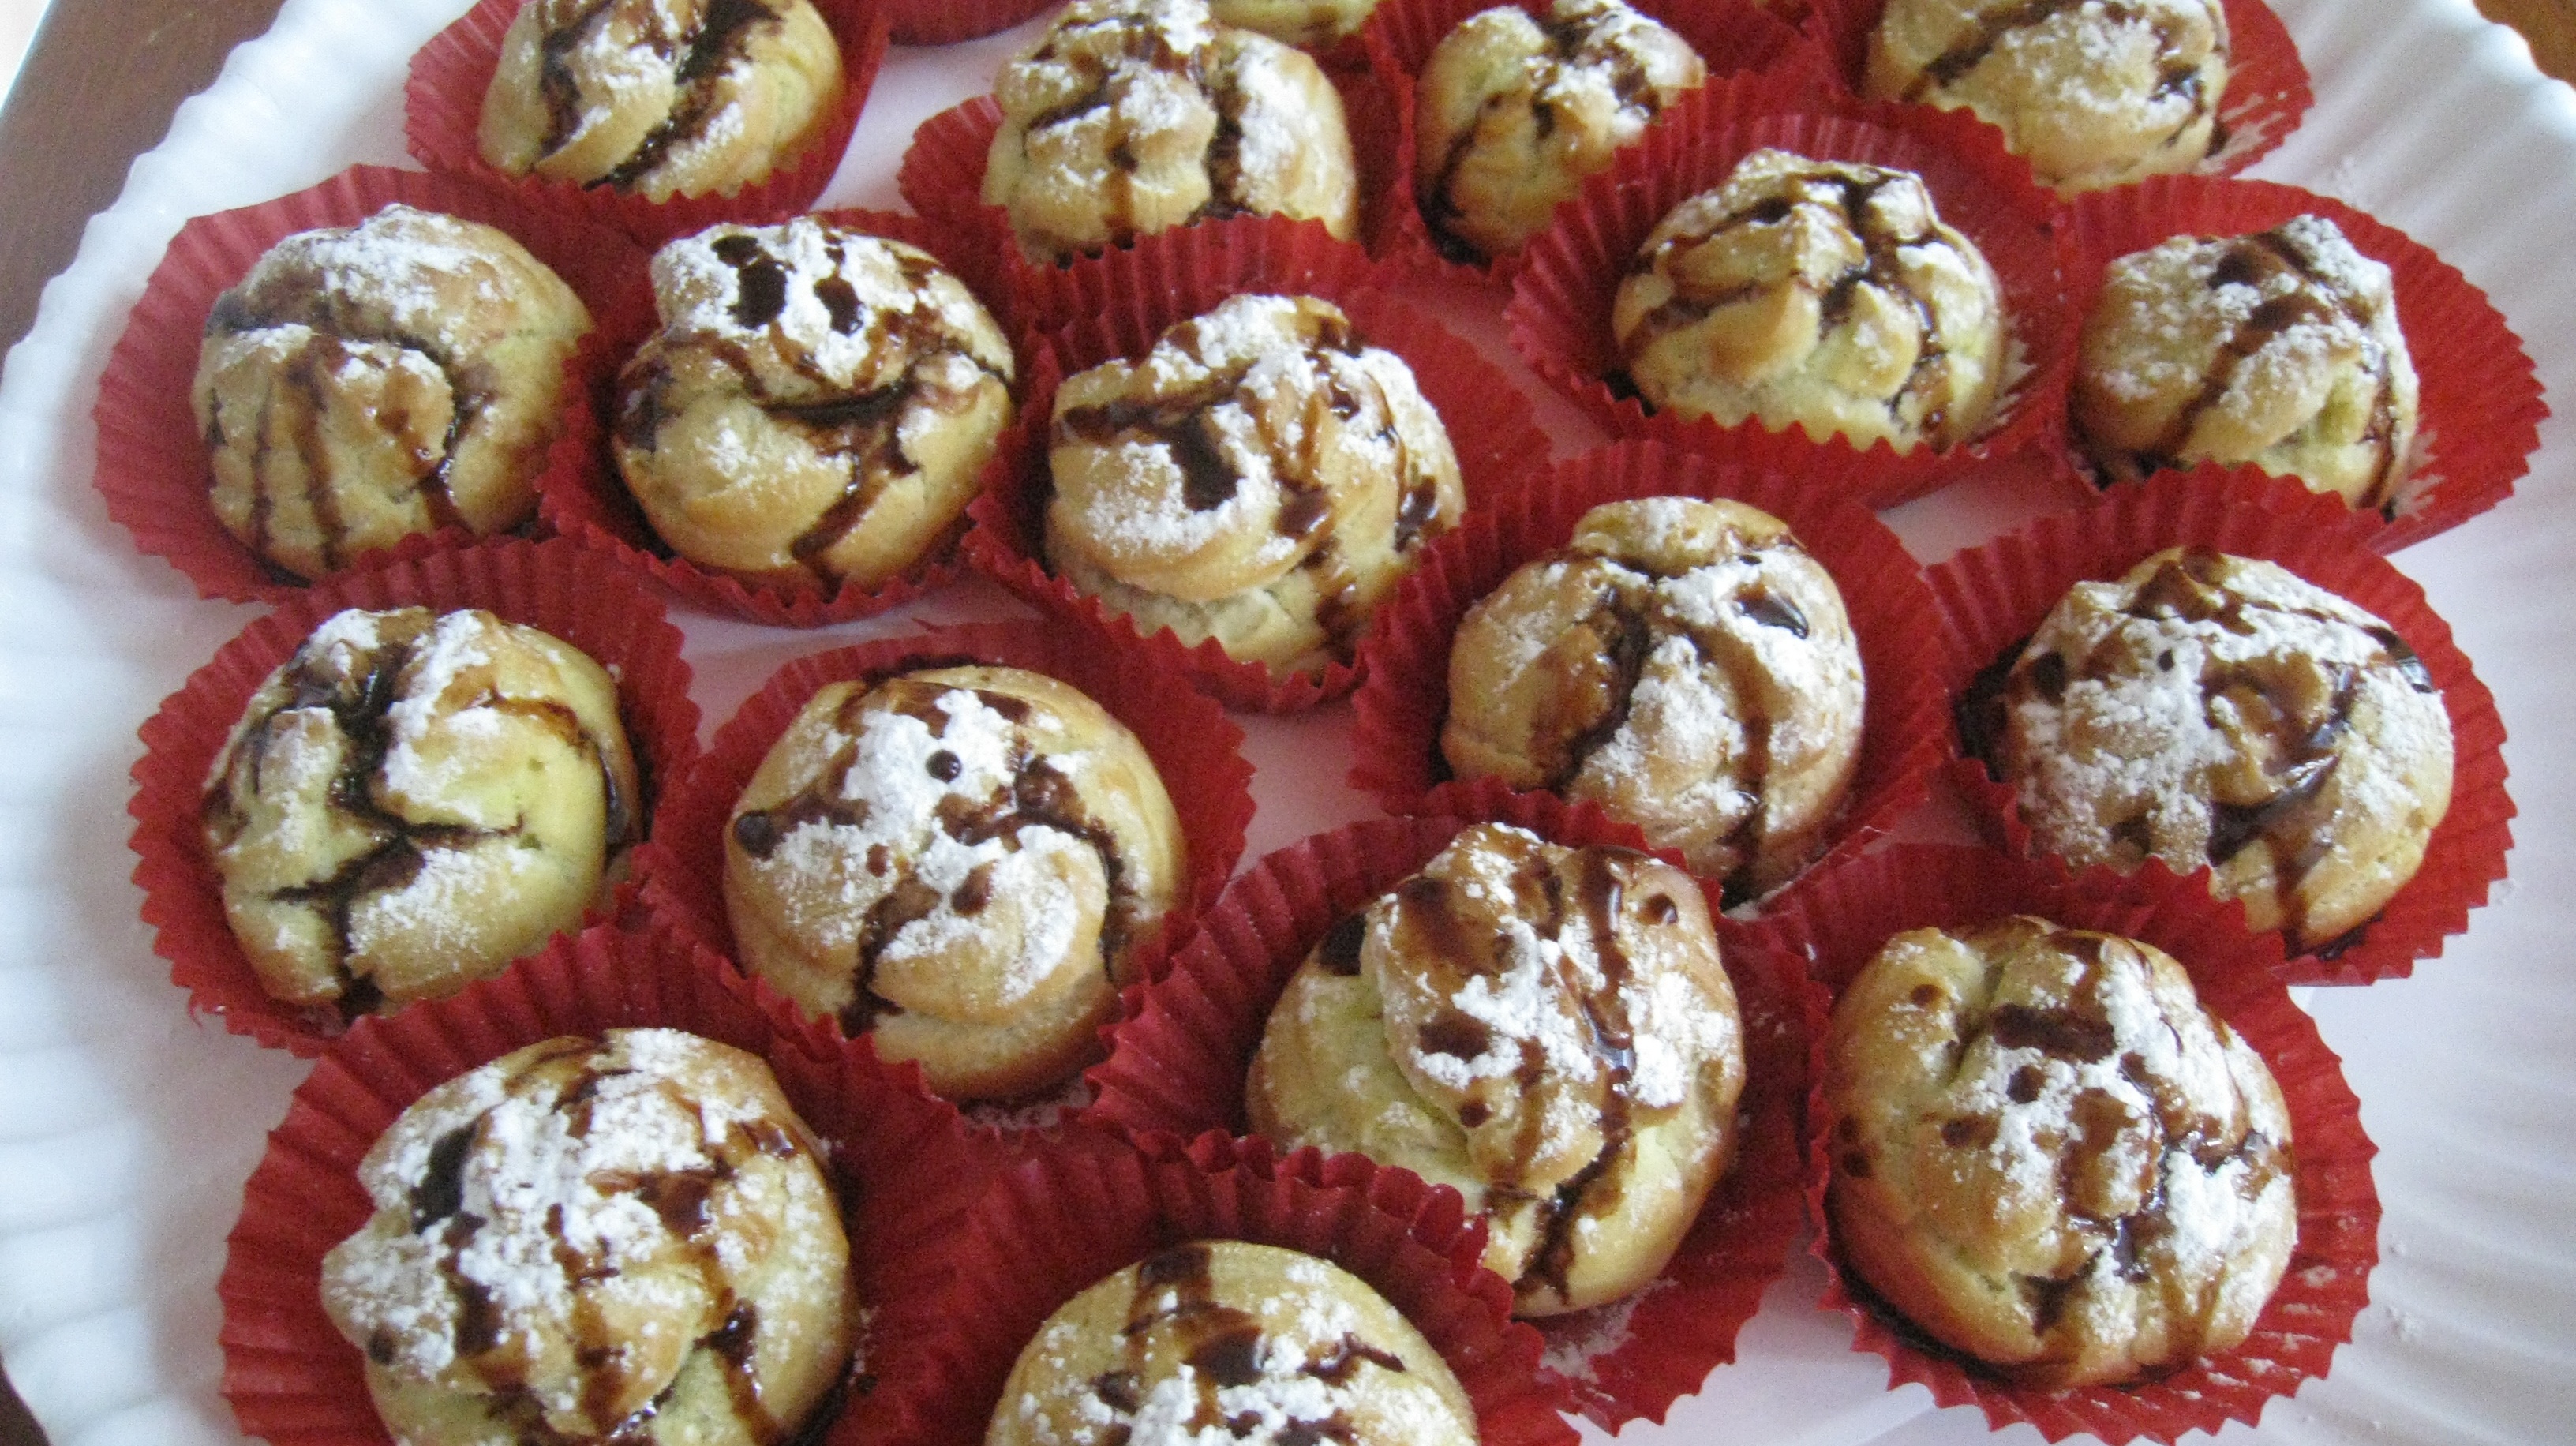
plant, fruit, dish, food, produce, baking, dessert, cuisine, pastry, muffin, baked goods, flowering plant, choux pastry, custard, land plant, petit four, choux